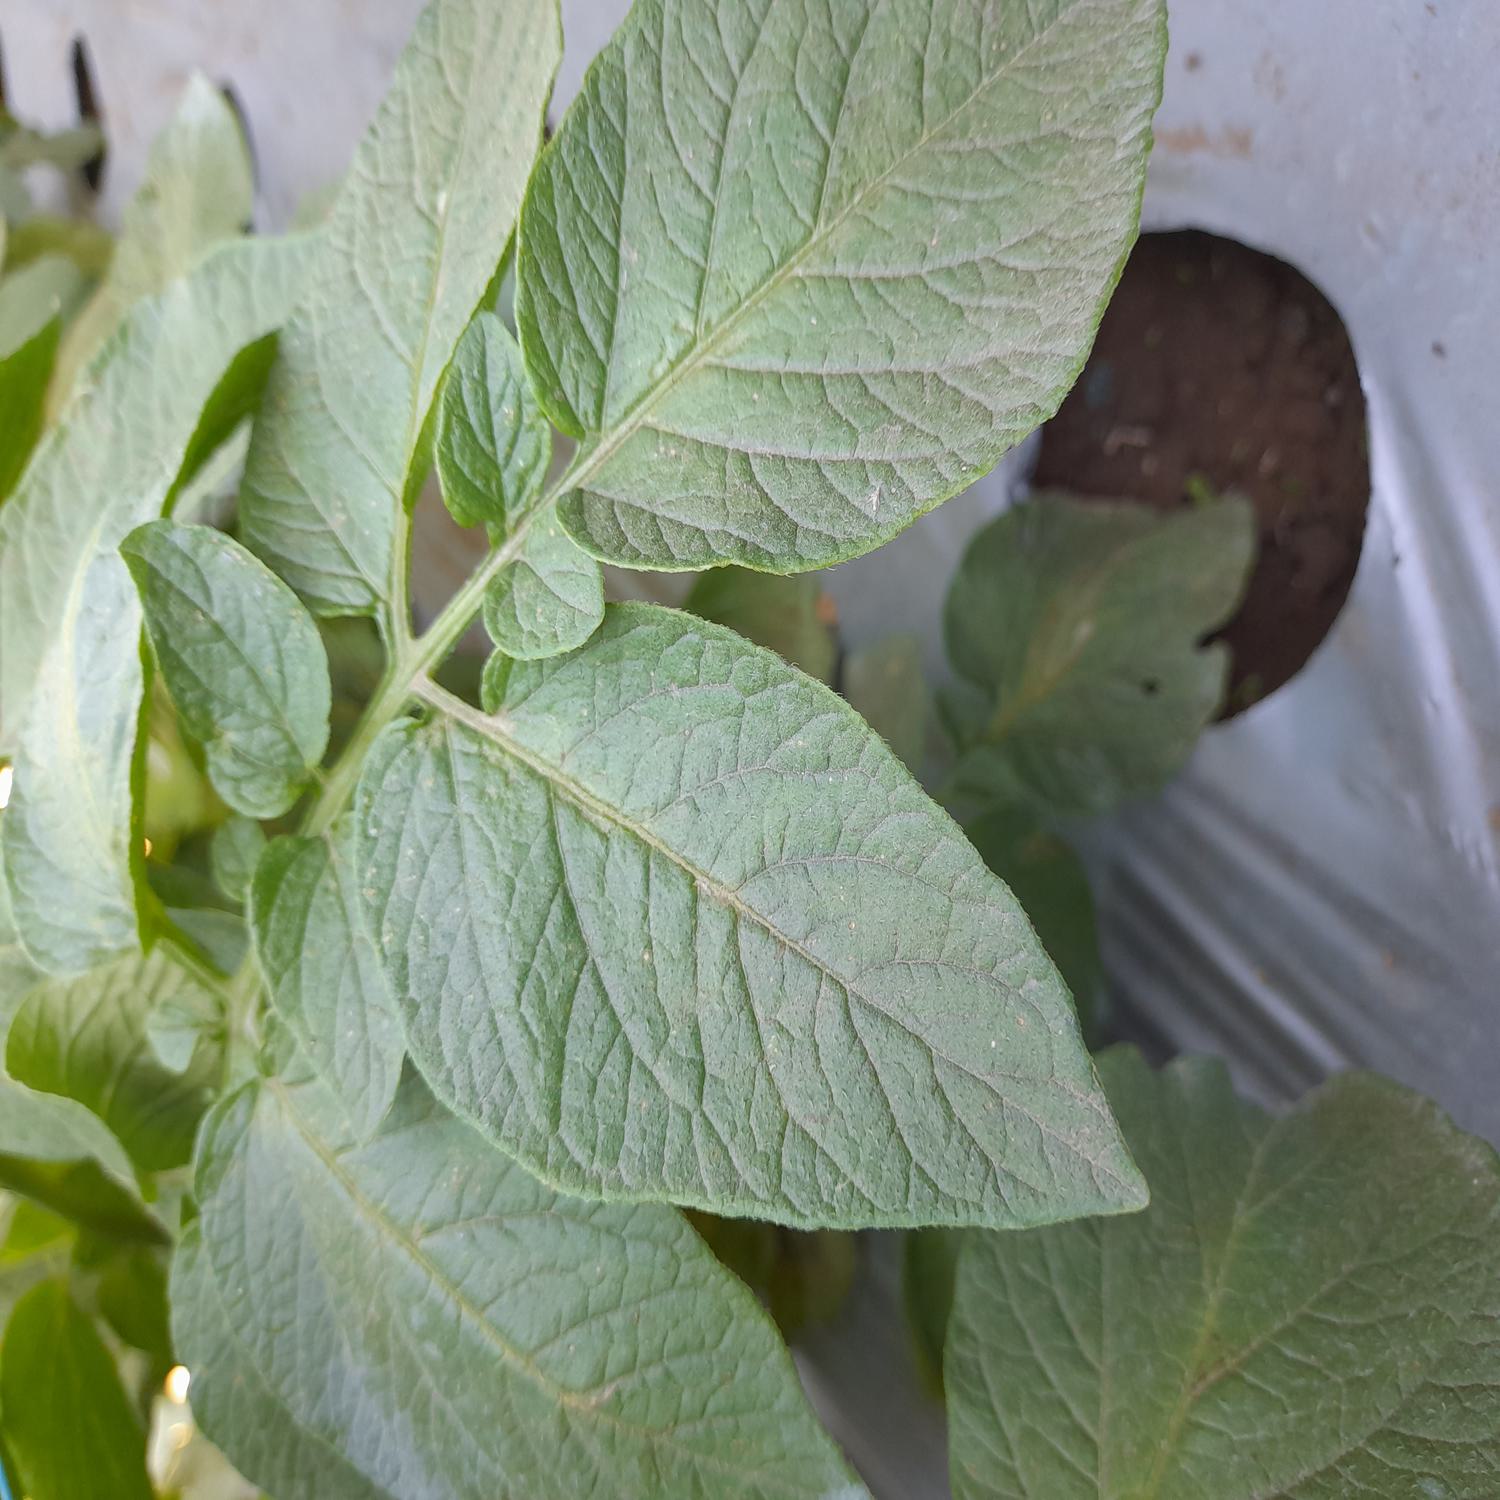
Etiqueta: Sana